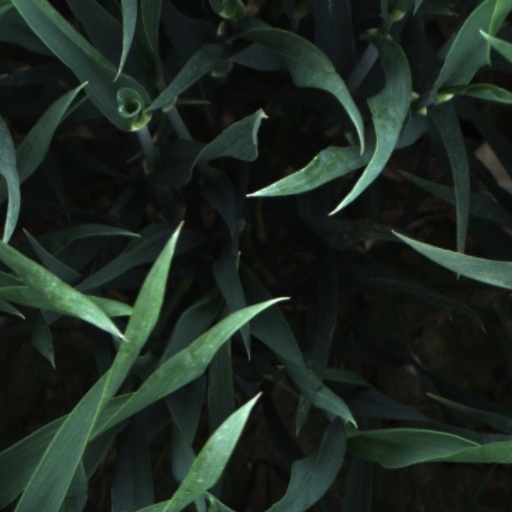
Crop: wheat